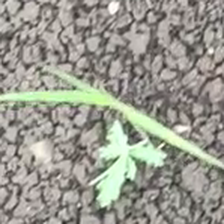
Weed species: Digitaria_SP_(Digitaria Sanguinalis )